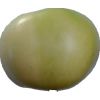
Label: Apple 6